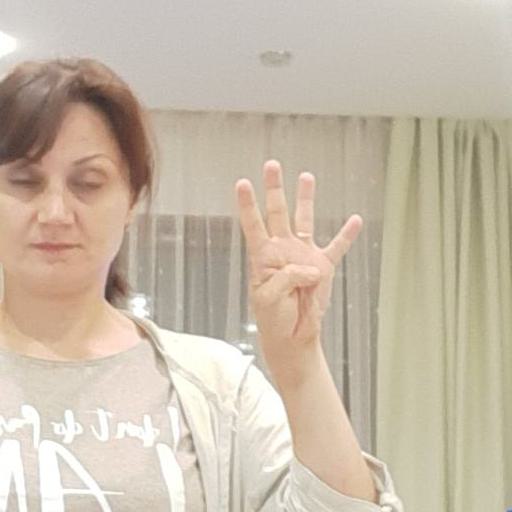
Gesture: four